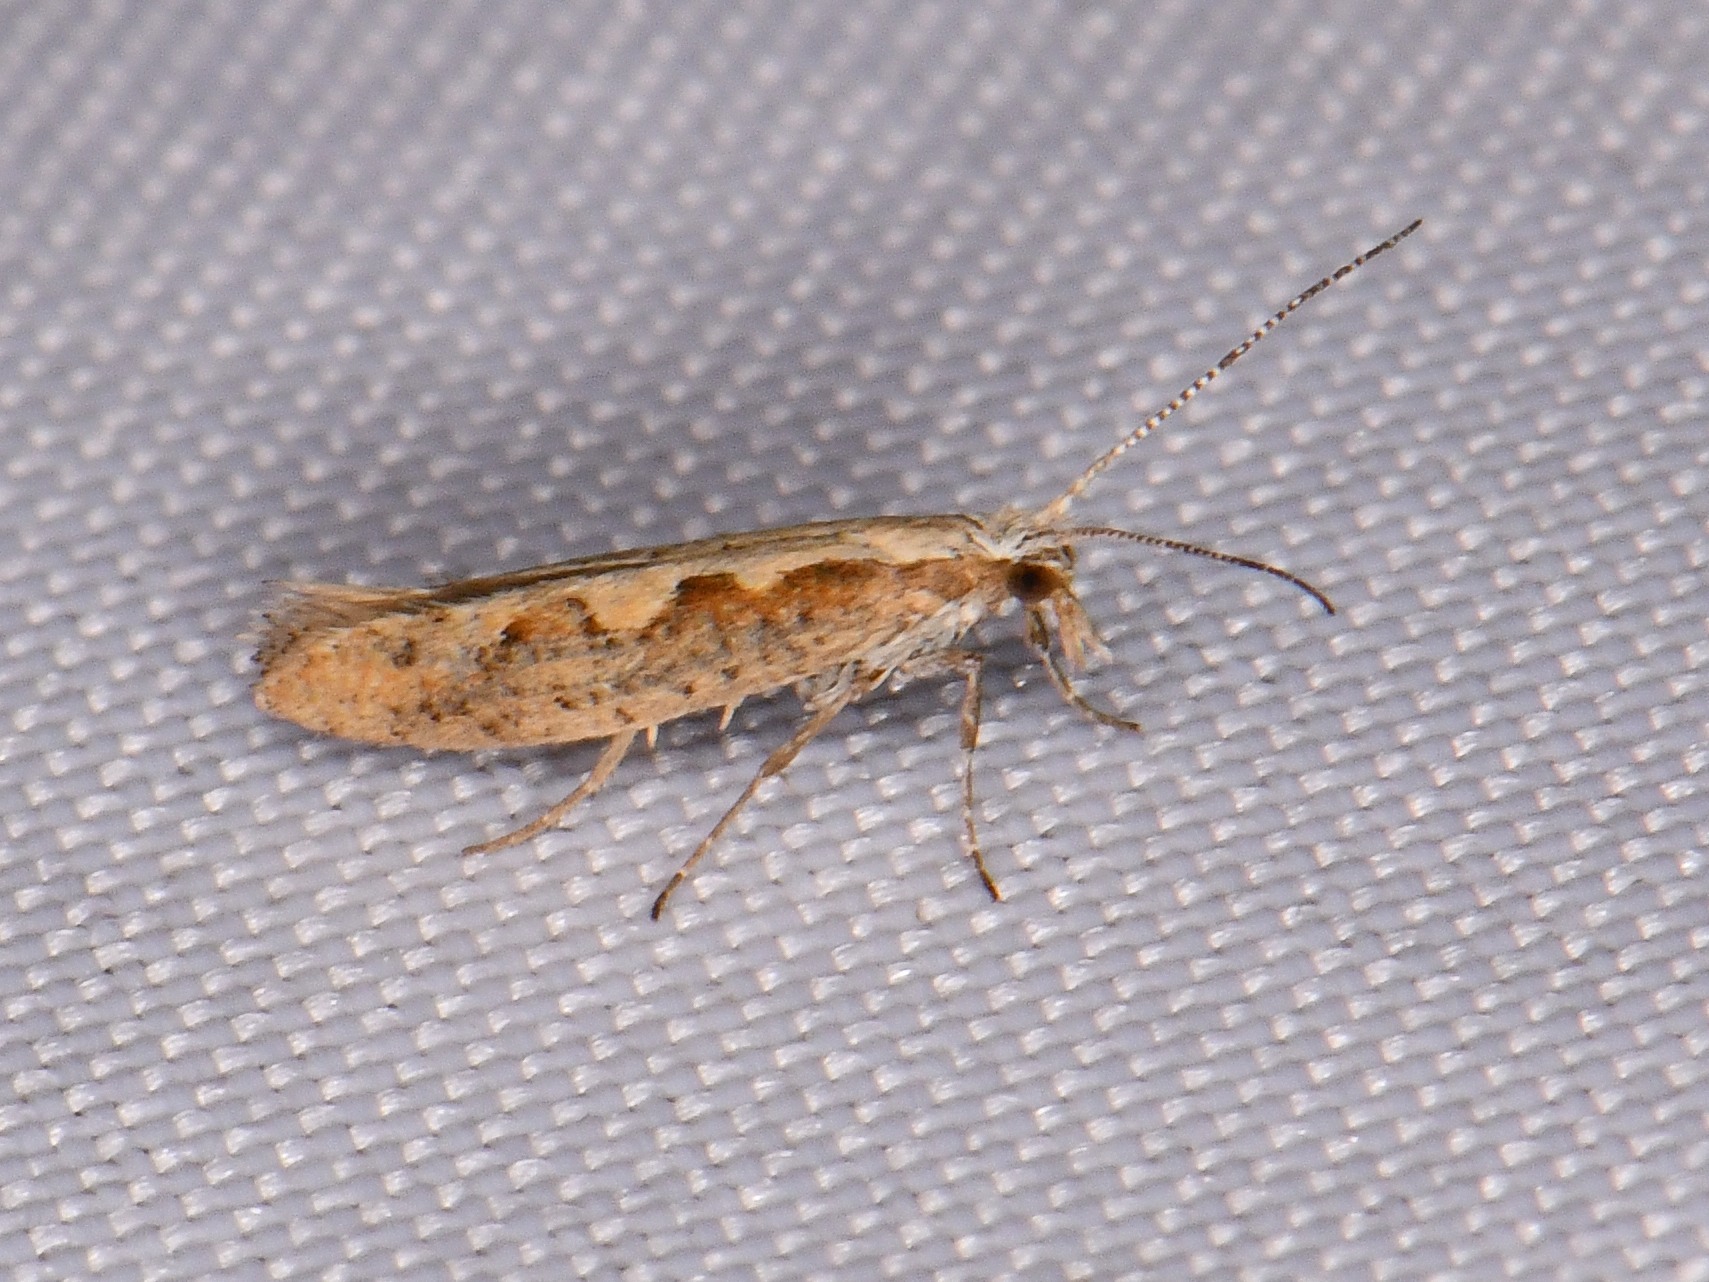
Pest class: diamondback_moth